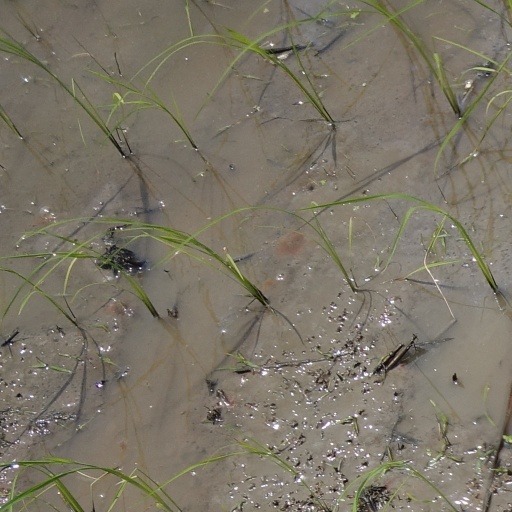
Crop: rice